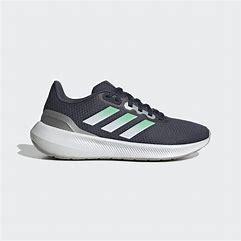
Brand: Adidas
Model: Runfalcon